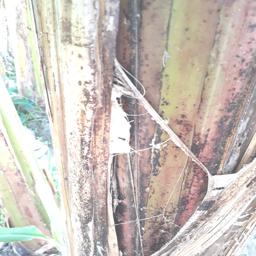
Label: PSEUDOSTEM WEEVIL